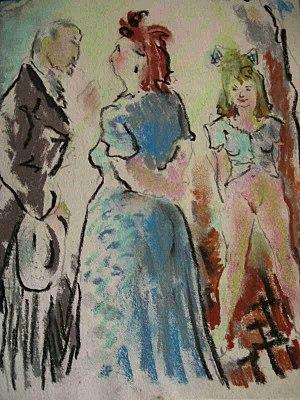
A La Lanterne
Constant Detré est né à Budapest le 2 janvier 1891, et décédé le 10 avril 1945 à Garnat-sur-Engièvre, un village du centre de la France. Il a quitté définitivement sa Hongrie natale dans des circonstances assez obscures à la suite de la répression contre le gouvernement de Béla Kun de 1919. Il s’installe à Paris où il côtoie les artistes de l’Ecole de Paris ainsi que les artistes de Montparnasse, dont plusieurs étaient d’Europe centrale, émigrés comme lui, tel son ami Pascin.